38th Chess Olympiad

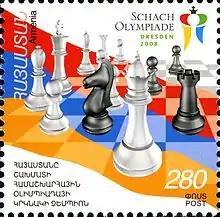
Armenian stamp featuring the logo of the 38th Chess Olympiad (top)

The 38th Chess Olympiad, organized by FIDE and comprising an open and a women's tournament, as well as several other events designed to promote the game of chess, took place from 12 to 25 November 2008 in Dresden, Germany. There were 146 teams in the open event and 111 in the women's event. In total, 1277 players were registered.